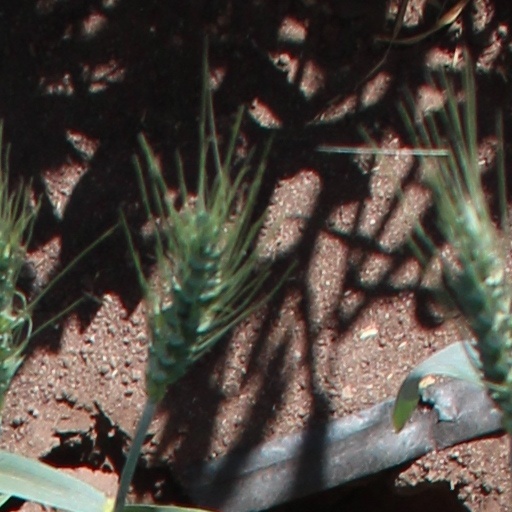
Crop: wheat